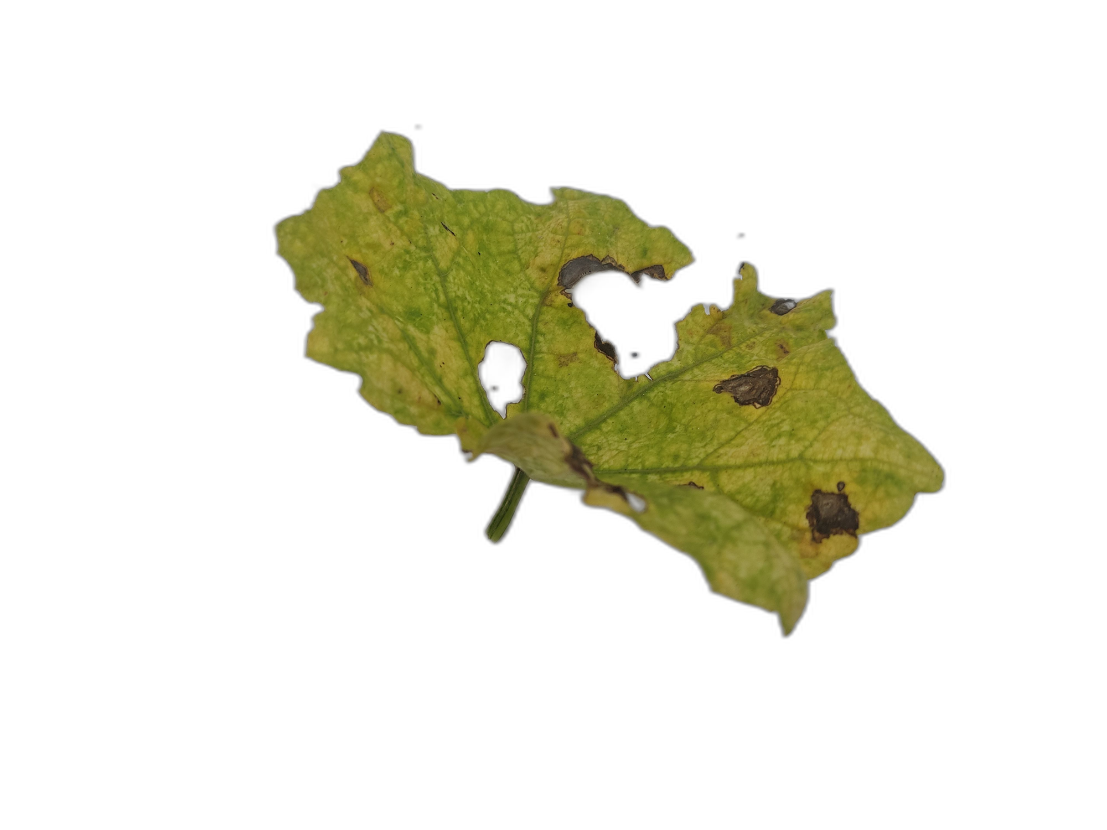
Crop: Zucchini
Label: Angular_Leaf_Spot